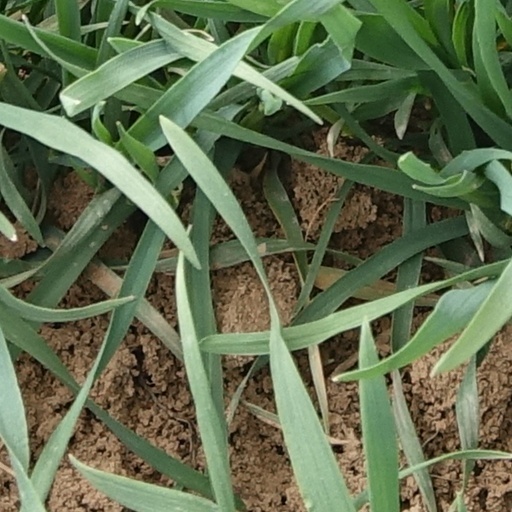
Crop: wheat